The Devotion of Suspect X

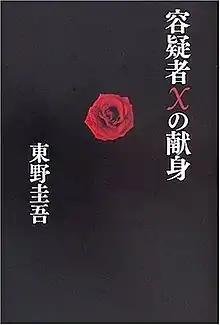
First edition (Japanese)

is a 2005 novel by Keigo Higashino, the first in his Detective Galileo series and is his most acclaimed work thus far. The novel won him numerous awards, including the 134th Naoki Prize, which is a highly regarded award in Japan. The novel also won the 6th Honkaku Mystery Award, which is one of the most prestigious awards in the mystery novels category in Japan. "2006 Honkaku Mystery Best 10" and "Kono Mystery ga Sugoi! 2006", annual mystery fiction guide books published in Japan, ranked the novel as the number one.